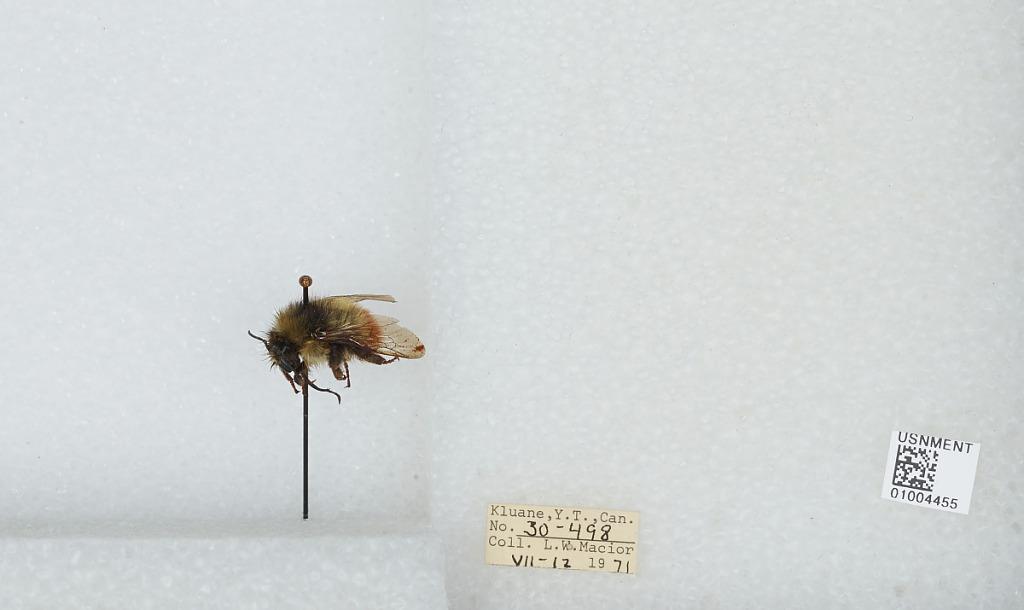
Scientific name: Bombus (Pyrobombus) flavifrons Cresson
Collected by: L. Macior
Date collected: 1971-7-12
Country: Canada
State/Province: Yukon Territory
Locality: Kluane
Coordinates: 60.75, -139.5